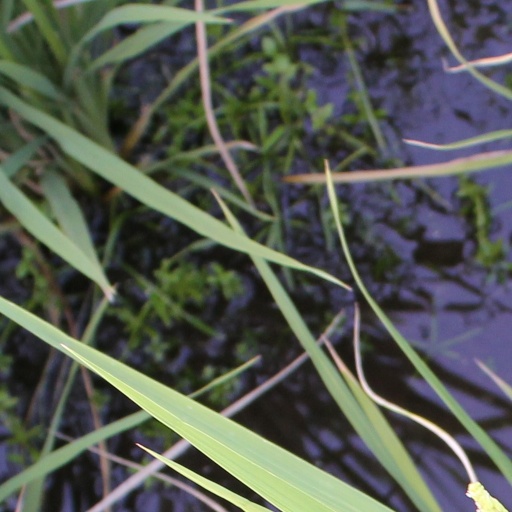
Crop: rice